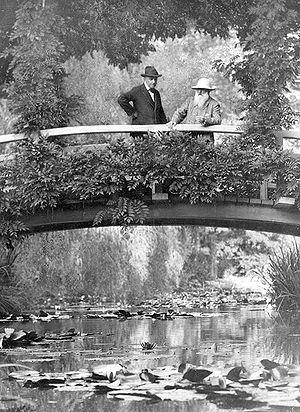
Cette page concerne l'année 1922 du calendrier grégorien.